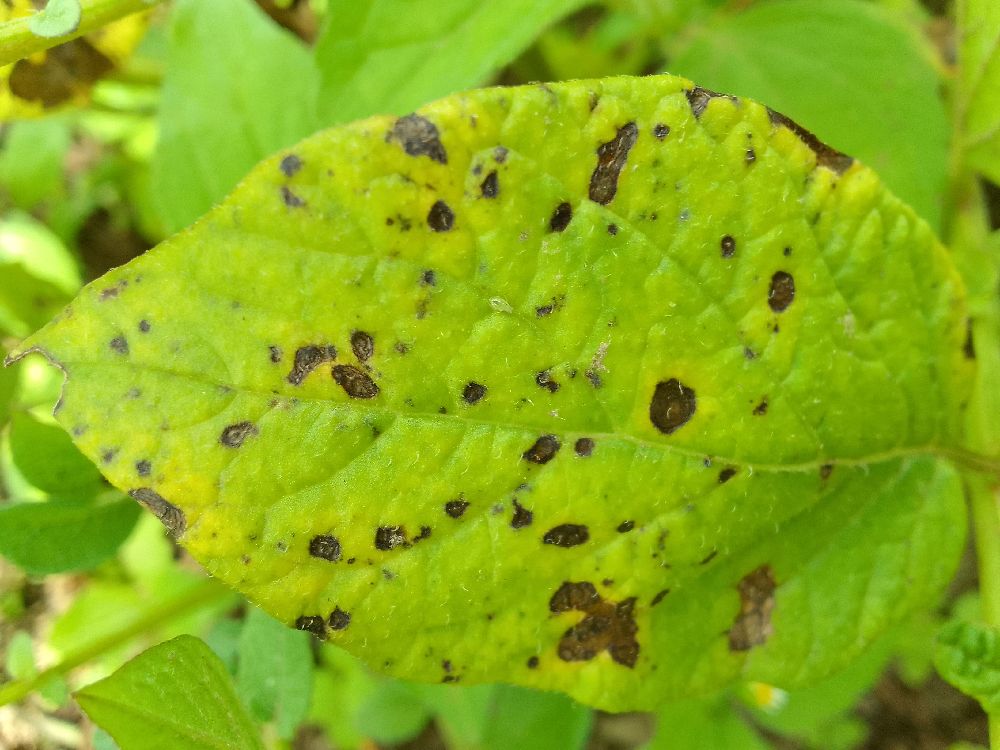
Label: Early blight